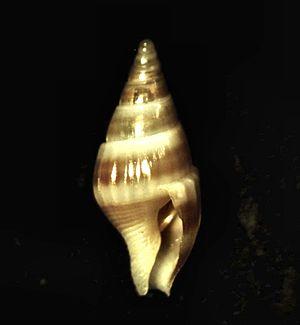
Columbellidae est une famille de mollusques gastéropodes de l'ordre des Neogastropoda.